Declaration of majority of Pedro II

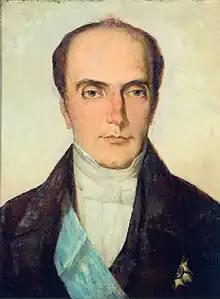
Pedro de Araújo Lima, from Pernambuco, a "calm, thoughtful and tolerant" conservative.

As a result of the Additional Act, an election was held to choose the candidate for Single Regent. Among the most prominent candidates were Diogo Antônio Feijó from São Paulo and Antônio Francisco de Paula de Holanda Cavalcanti de Albuquerque from Pernambuco.